Wildlife tourism

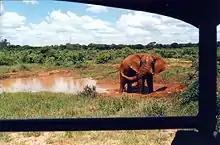
Animals can be viewed in their native or similar environments, from vehicles or on foot. This elephant in Hwange National Park, Zimbabwe, was quite undisturbed by the people and vehicle.

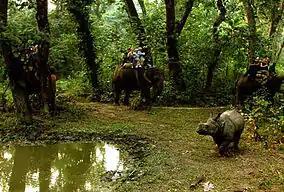
Elephant safari after the One-horned Rhinoceros in Royal Chitwan National Park, Manali

Wildlife tourism is an element of many nations' travel industry centered around observation and interaction with local animal and plant life in their natural habitats. While it can include eco- and animal-friendly tourism, safari hunting and similar high-intervention activities also fall under the umbrella of wildlife tourism. Wildlife tourism, in its simplest sense, is interacting with wild animals in their natural habitat, either actively (e.g. hunting/collection) or passively (e.g. watching/photography). Wildlife tourism is an important part of the tourism industries in many countries including many African and South American countries, Australia, India, Canada, Indonesia, Bangladesh, Malaysia, Sri Lanka and Maldives among many. It has experienced a dramatic and rapid growth in recent years worldwide and many elements are closely aligned to eco-tourism and sustainable tourism.